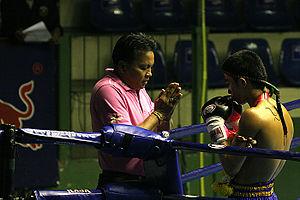
Match à Bangkok (Thailand) – Salut au coach. Bahasa Indonesia: Petarung Muay Thai sembahyang sebelum pertarungan. Русский: Ритуальная молитва уай кру перед боем. На голове у бойца - монгкон, а на плече - пратьиат. Українська: Молитва перед боєм. Tiếng Việt: Một nghi thức cầu nguyện trước trận đấu.
La boxe thaïlandaise, ou muay-thaï /mweɪ ˈtaɪ/, abrégée en boxe thaï, est un art martial, et plus précisément, un sport de combat, classé en Occident parmi les boxes pieds-poings.